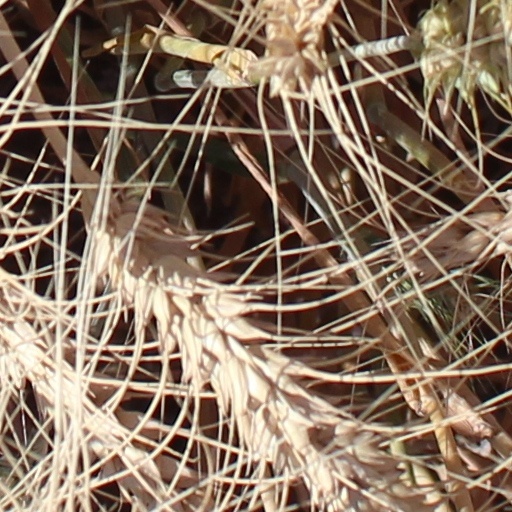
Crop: wheat